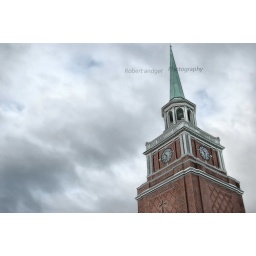
A very nice clock tower in Charleston Wv. This should be shoot more often,